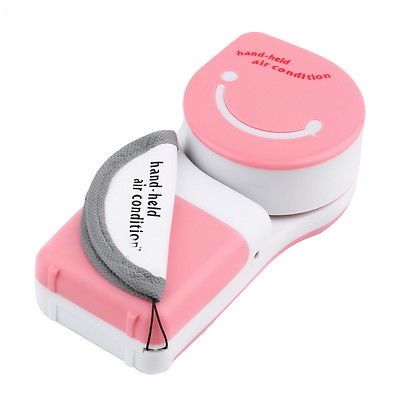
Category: fan